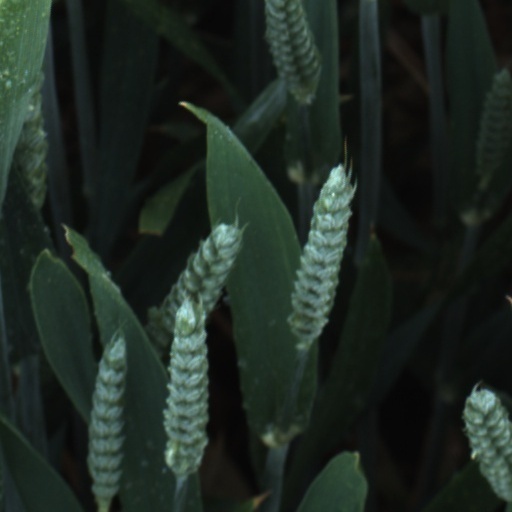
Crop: wheat